La Oreja de Van Gogh

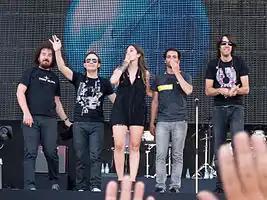
La Oreja de Van Gogh in 2012. From left to right: Xabi San Martín, Pablo Benegas, Leire Martínez, Álvaro Fuentes and Haritz Garde.

La Oreja de Van Gogh (English: "Van Gogh's Ear") is a pop band from San Sebastián, Basque Country, Spain. The lyrical themes of their songs typically include love, friendship and relationships. They have released 9 studio albums and have achieved commercial success with the singles "Puedes Contar Conmigo" (2003), "Rosas" (2003), "Muñeca de Trapo (2006), "Dulce Locura" (2006), "El Último Vals" (2008), and "Inmortal" (2009).